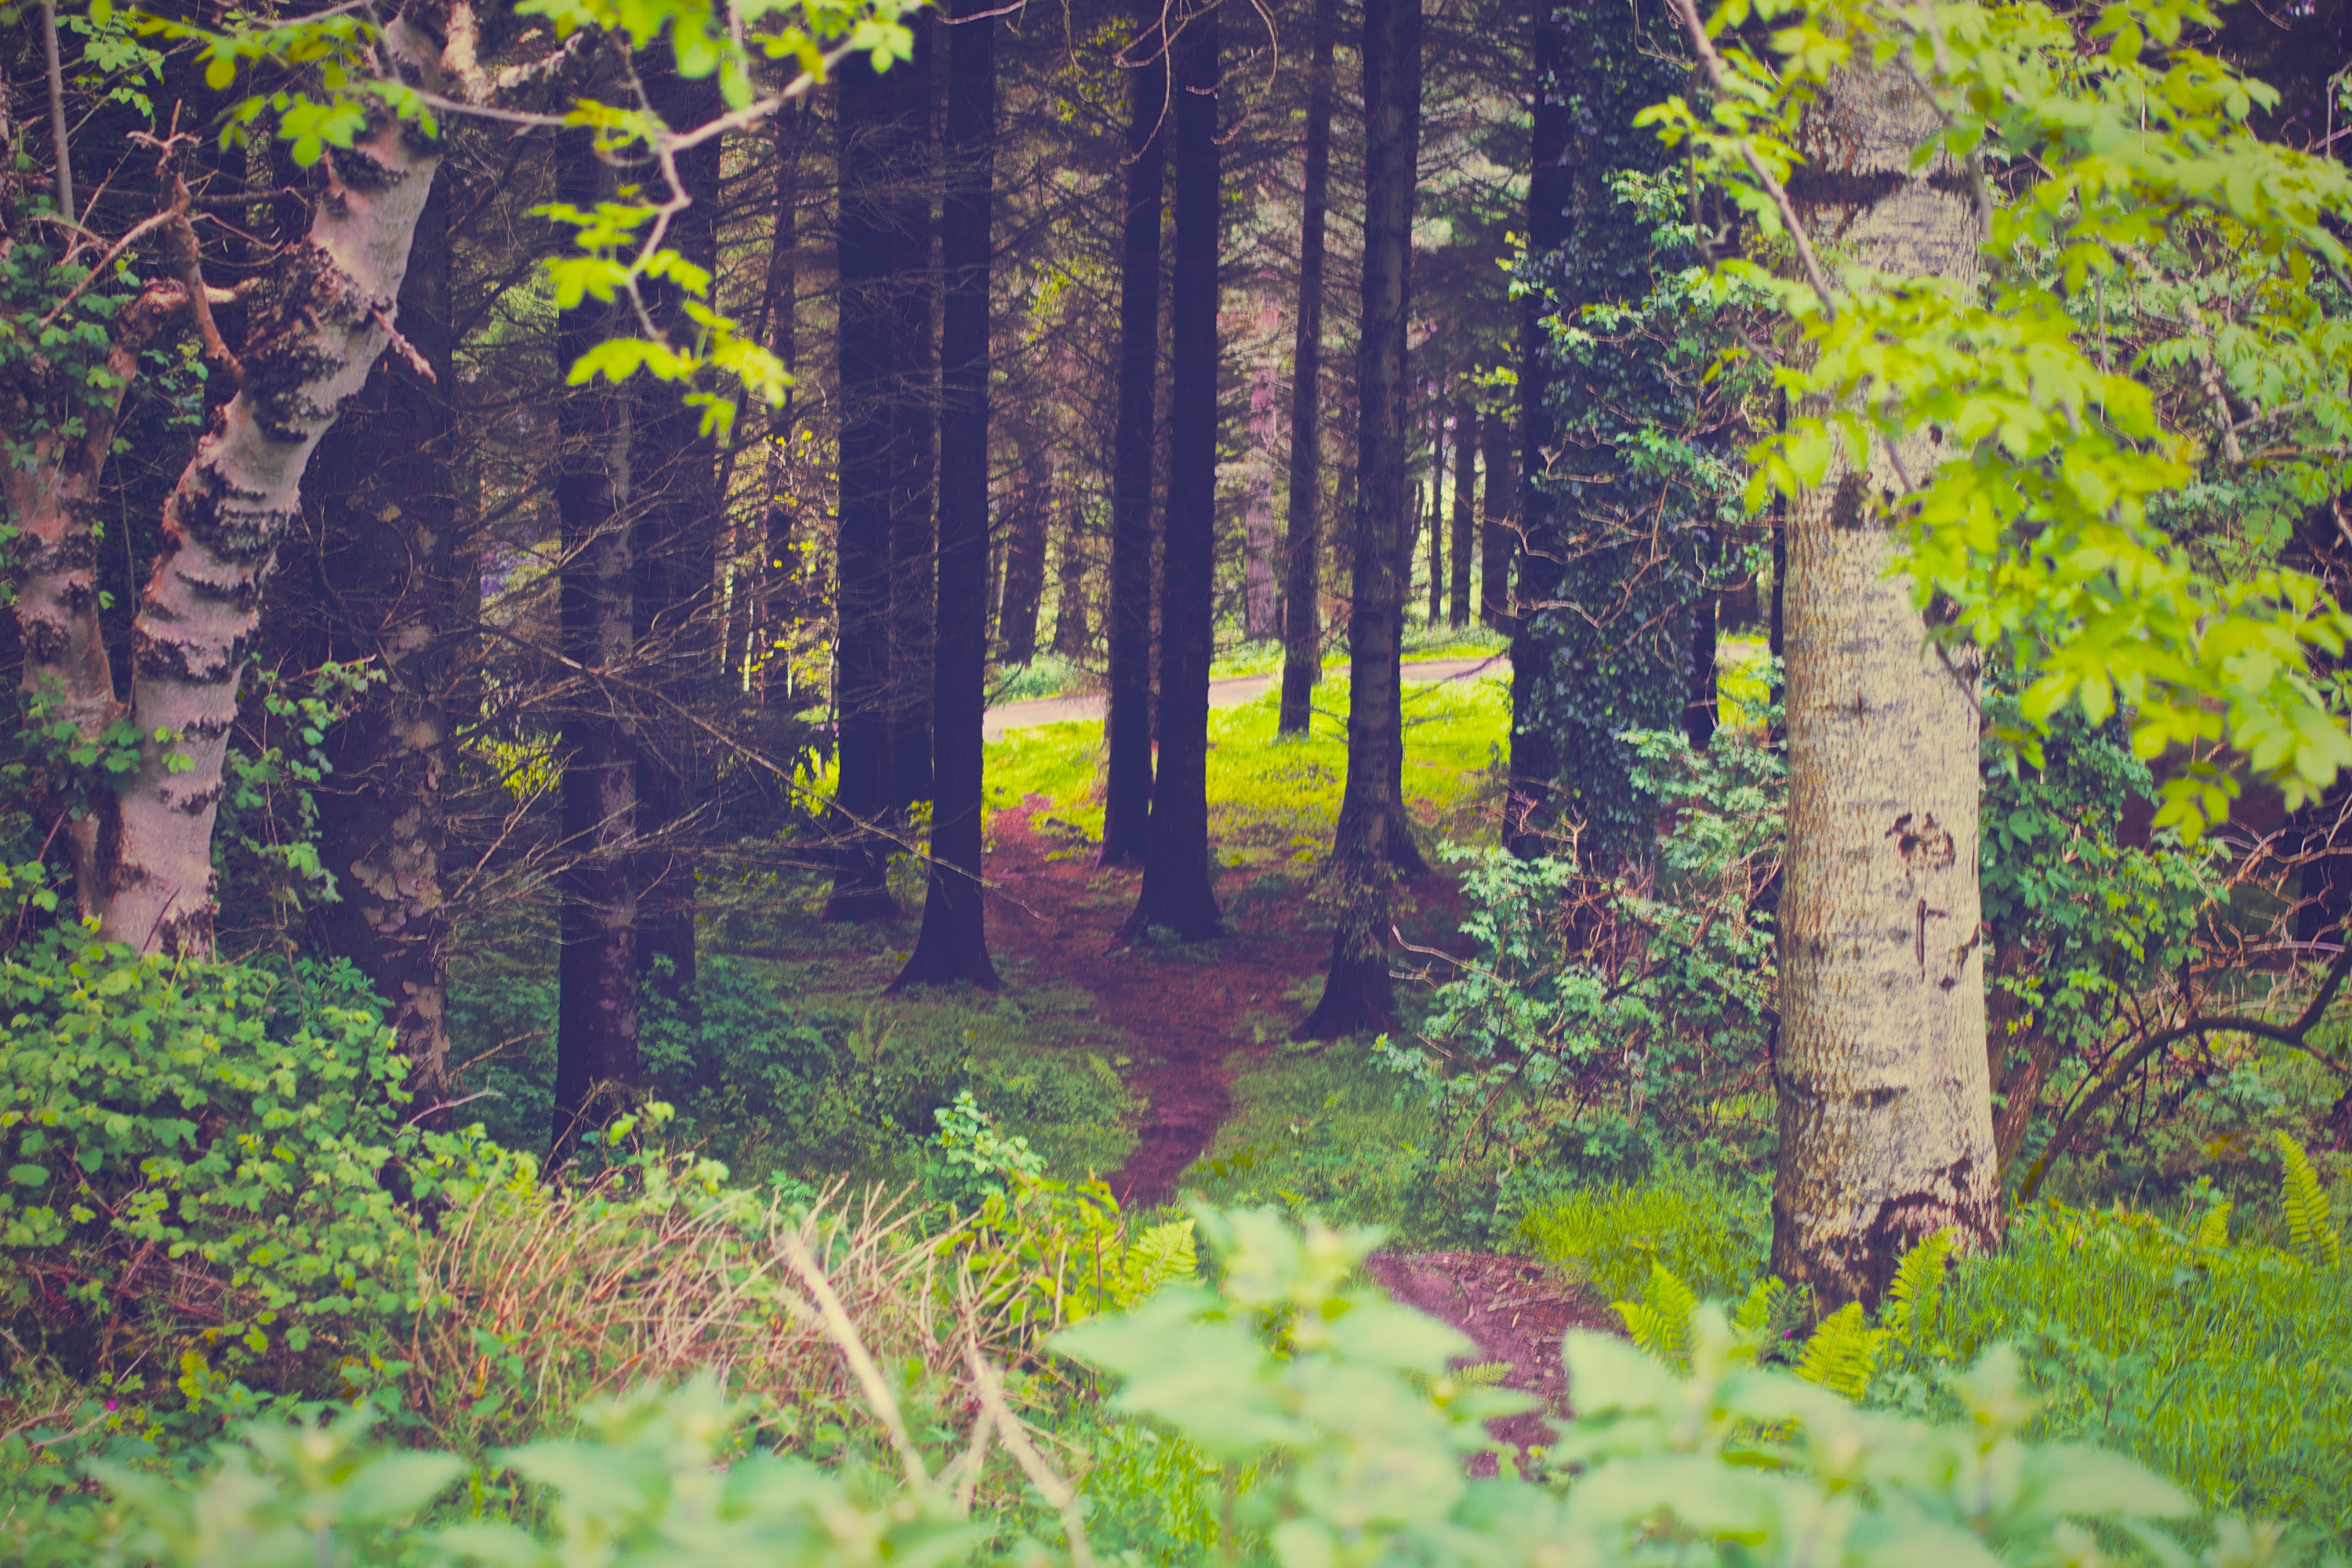
tree, nature, forest, Northern hardwood forest, woodland, green, natural environment, natural landscape, leaf, nature reserve, vegetation, temperate broadleaf and mixed forest, old growth forest, biome, tropical and subtropical coniferous forests, wilderness, plant, woody plant, trunk, yellow, grove, deciduous, valdivian temperate rain forest, birch, wood, spring, sunlight, grass, temperate coniferous forest, state park, spruce fir forest, plant community, wildlife, vascular plant, national park, landscape, branch, birch family, autumn, wildflower, riparian forest, plant stem, pine family, jungle